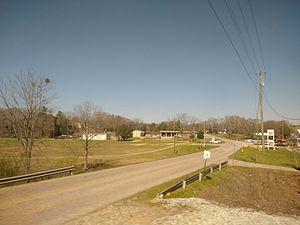
Riverside est une municipalité américaine située dans le comté de Saint Clair en Alabama.